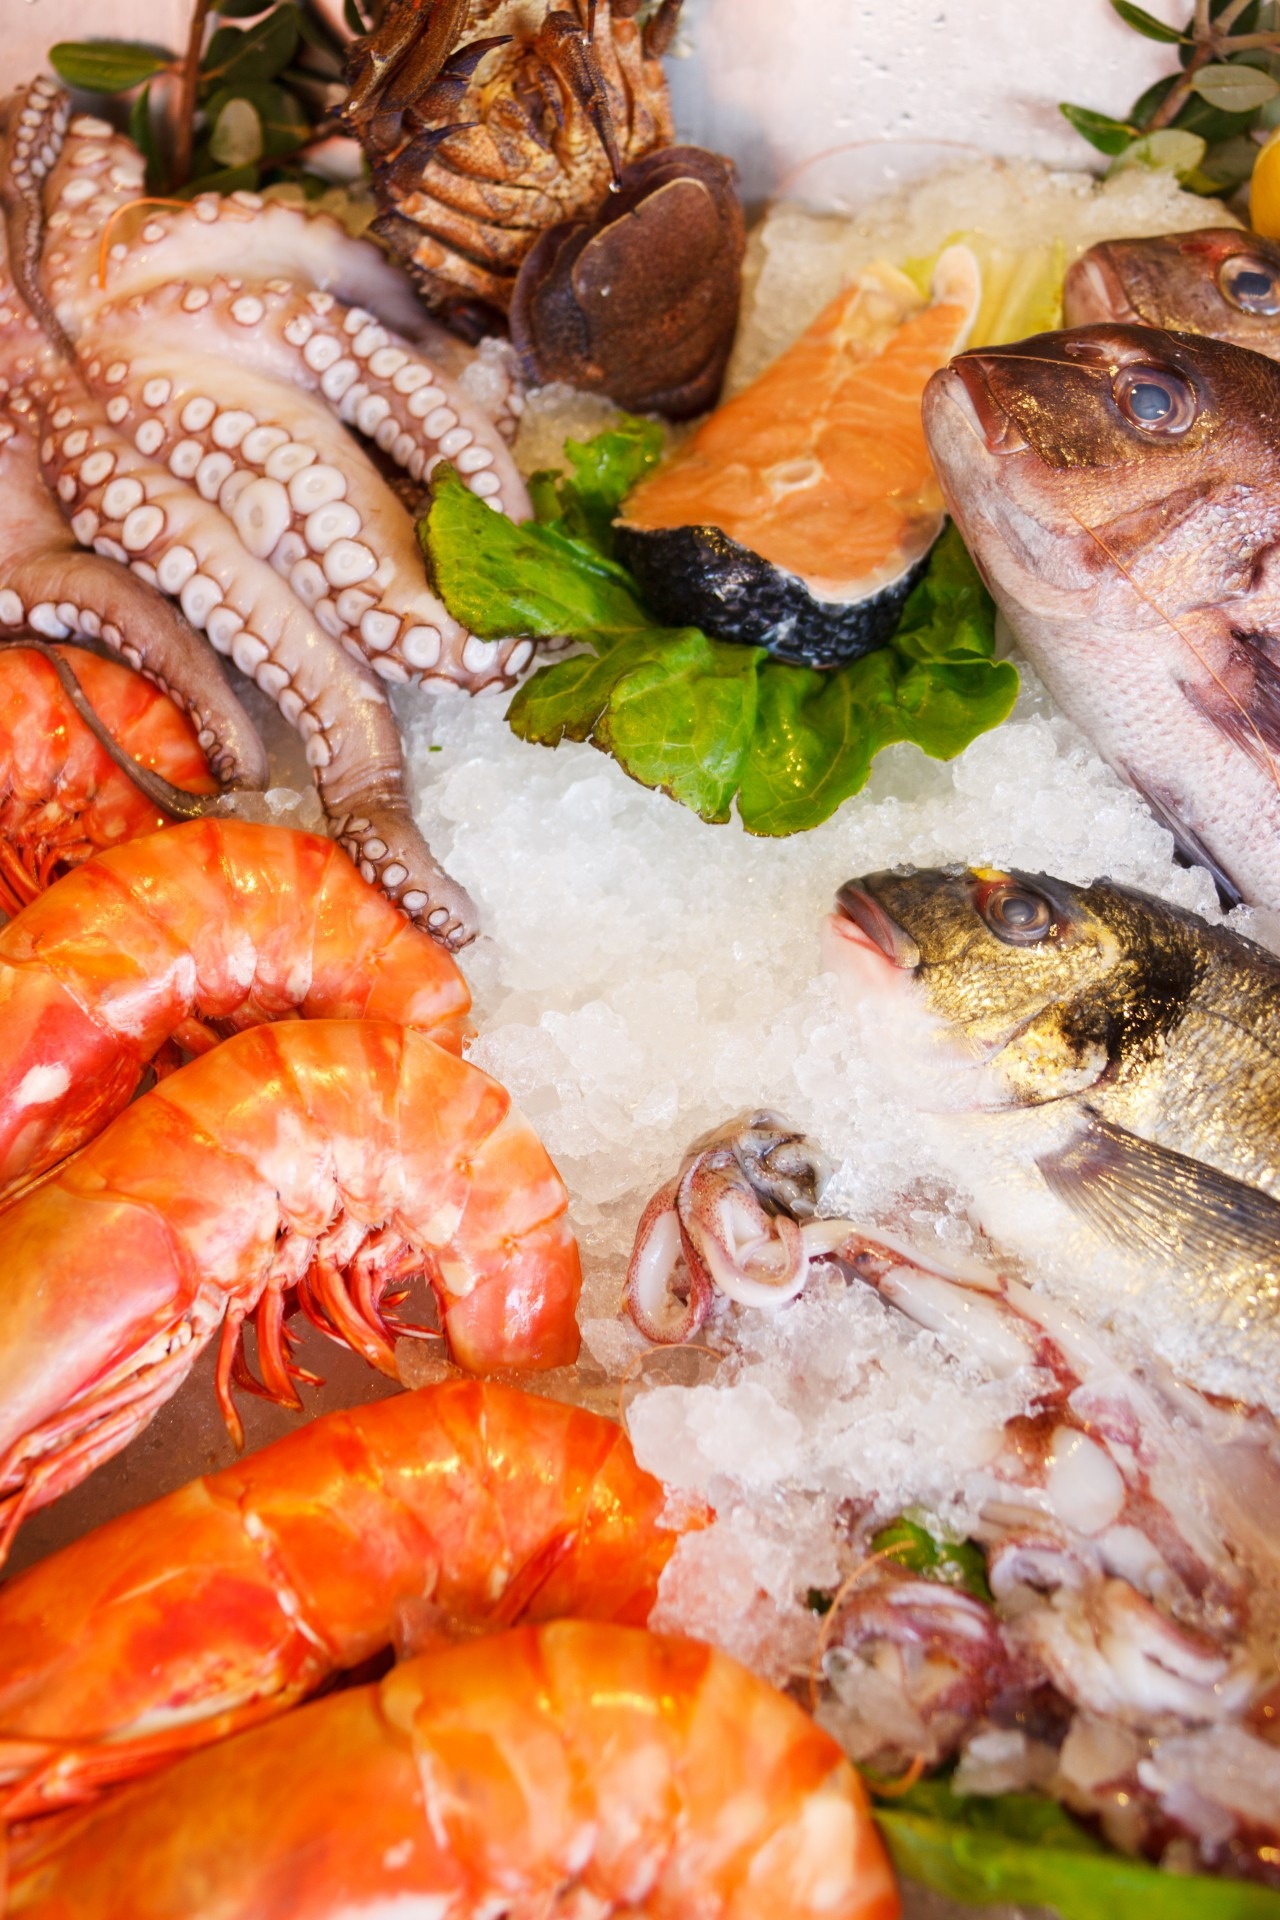
sea, restaurant, ice, dish, meal, food, seafood, fresh, fish, gourmet, healthy, meat, cuisine, shellfish, invertebrate, freshness, shrimp, nutrition, dinner, raw, diet, prawn, animal source foods